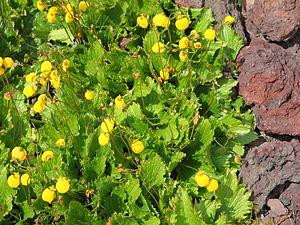
La famille des Calceolariaceae est une famille de plantes dicotylédones qui comprend environ 260 espèces réparties en 2 à 3 genres.